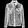
Label: Shirt